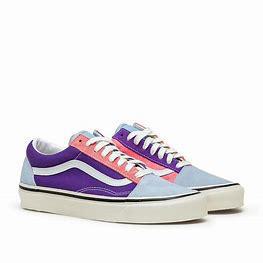
Brand: Vans
Model: Old Skool 36 DX